2 Intelligence Company

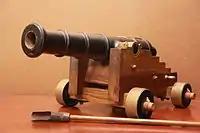
Canadian Intelligence Corps' Centennial Cannon

2 Intelligence Company conducts the annual Remembrance Day parade at Intrepid Park, the site of a World War II commando and espionage training site known as Camp X (or Special Training School 103 as it was officially known).